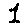
Label: 1